Miami International Mall

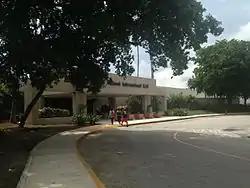
East entrance between JCPenney and Elev8

Miami International Mall is an enclosed shopping mall in Doral, Florida in southwestern Metropolitan Miami, only half a mile away from the larger Dolphin Mall. The Miami International Airport is nearby, thus giving the mall its name. It was built by the Edward J. DeBartolo Corp. in 1982, and is currently managed by Simon Property Group, who owns 47.8% of it. The mall features retailers JCPenney, Macy's, and Macy's Men's Store.